Thomas Beecham

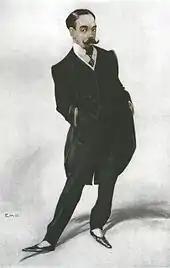
Caricature of Beecham by "Emu", 1910

In 1906 Beecham was invited to conduct the New Symphony Orchestra, a recently formed ensemble of 46 players, in a series of concerts at the Bechstein Hall in London. Throughout his career, Beecham frequently chose to programme works to suit his own tastes rather than those of the paying public. In his early discussions with his new orchestra, he proposed works by a long list of barely known composers such as Étienne Méhul, Nicolas Dalayrac and Ferdinando Paer. During this period, Beecham first encountered the music of Frederick Delius, which he at once loved deeply and with which he became closely associated for the rest of his life.